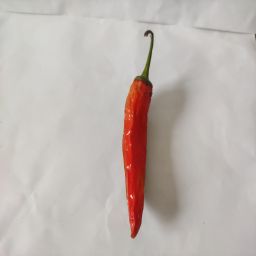
Crop: New Mexico Green Chile
Quality: Dried